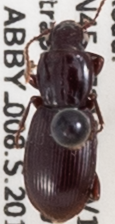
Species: Pterostichus pumilus
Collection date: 2019-08-20
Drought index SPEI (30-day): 0.188
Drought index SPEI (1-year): -2.09
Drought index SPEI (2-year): -2.09